John Brown (servant)

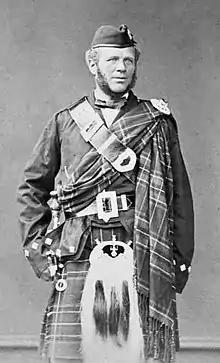
Brown,

John Brown (8 December 1826 – 27 March 1883) was a Scottish personal attendant and favourite of Queen Victoria for many years after working as a gillie for Prince Albert. He was appreciated by many (including the Queen) for his competence and companionship, and resented by others (most notably her son and heir apparent, the future Edward VII, the rest of the Queen's children, ministers, and the palace staff) for his influence and informal manner. The exact nature of his relationship with Victoria was the subject of great speculation by contemporaries.